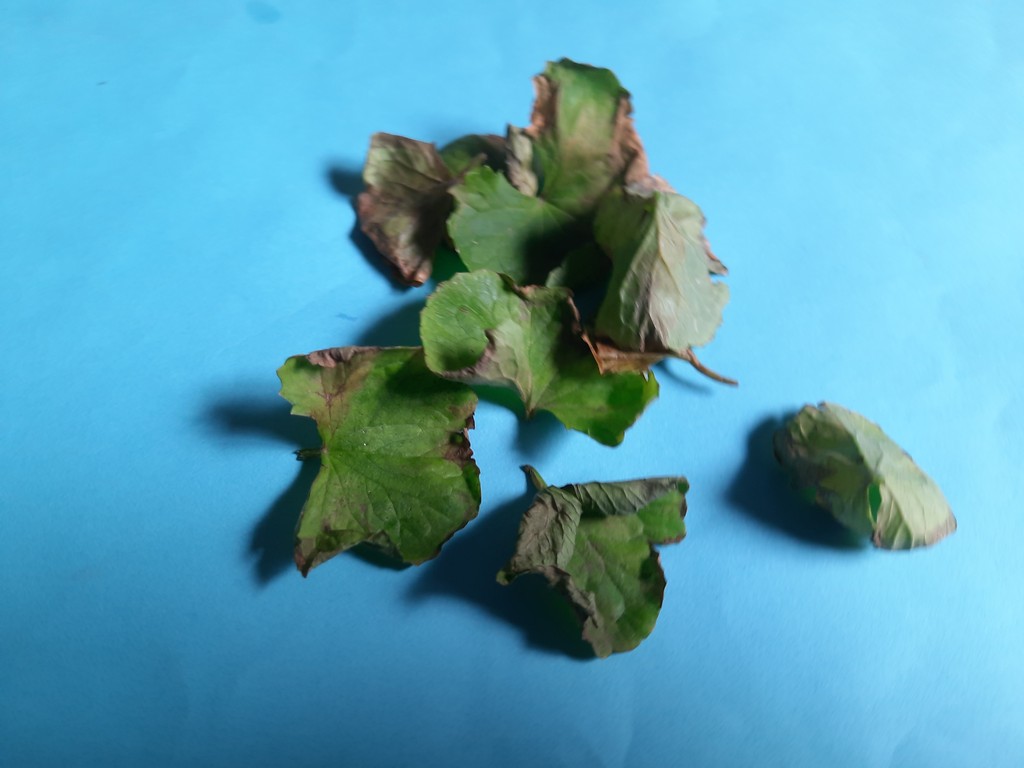
Label: Unhealthy